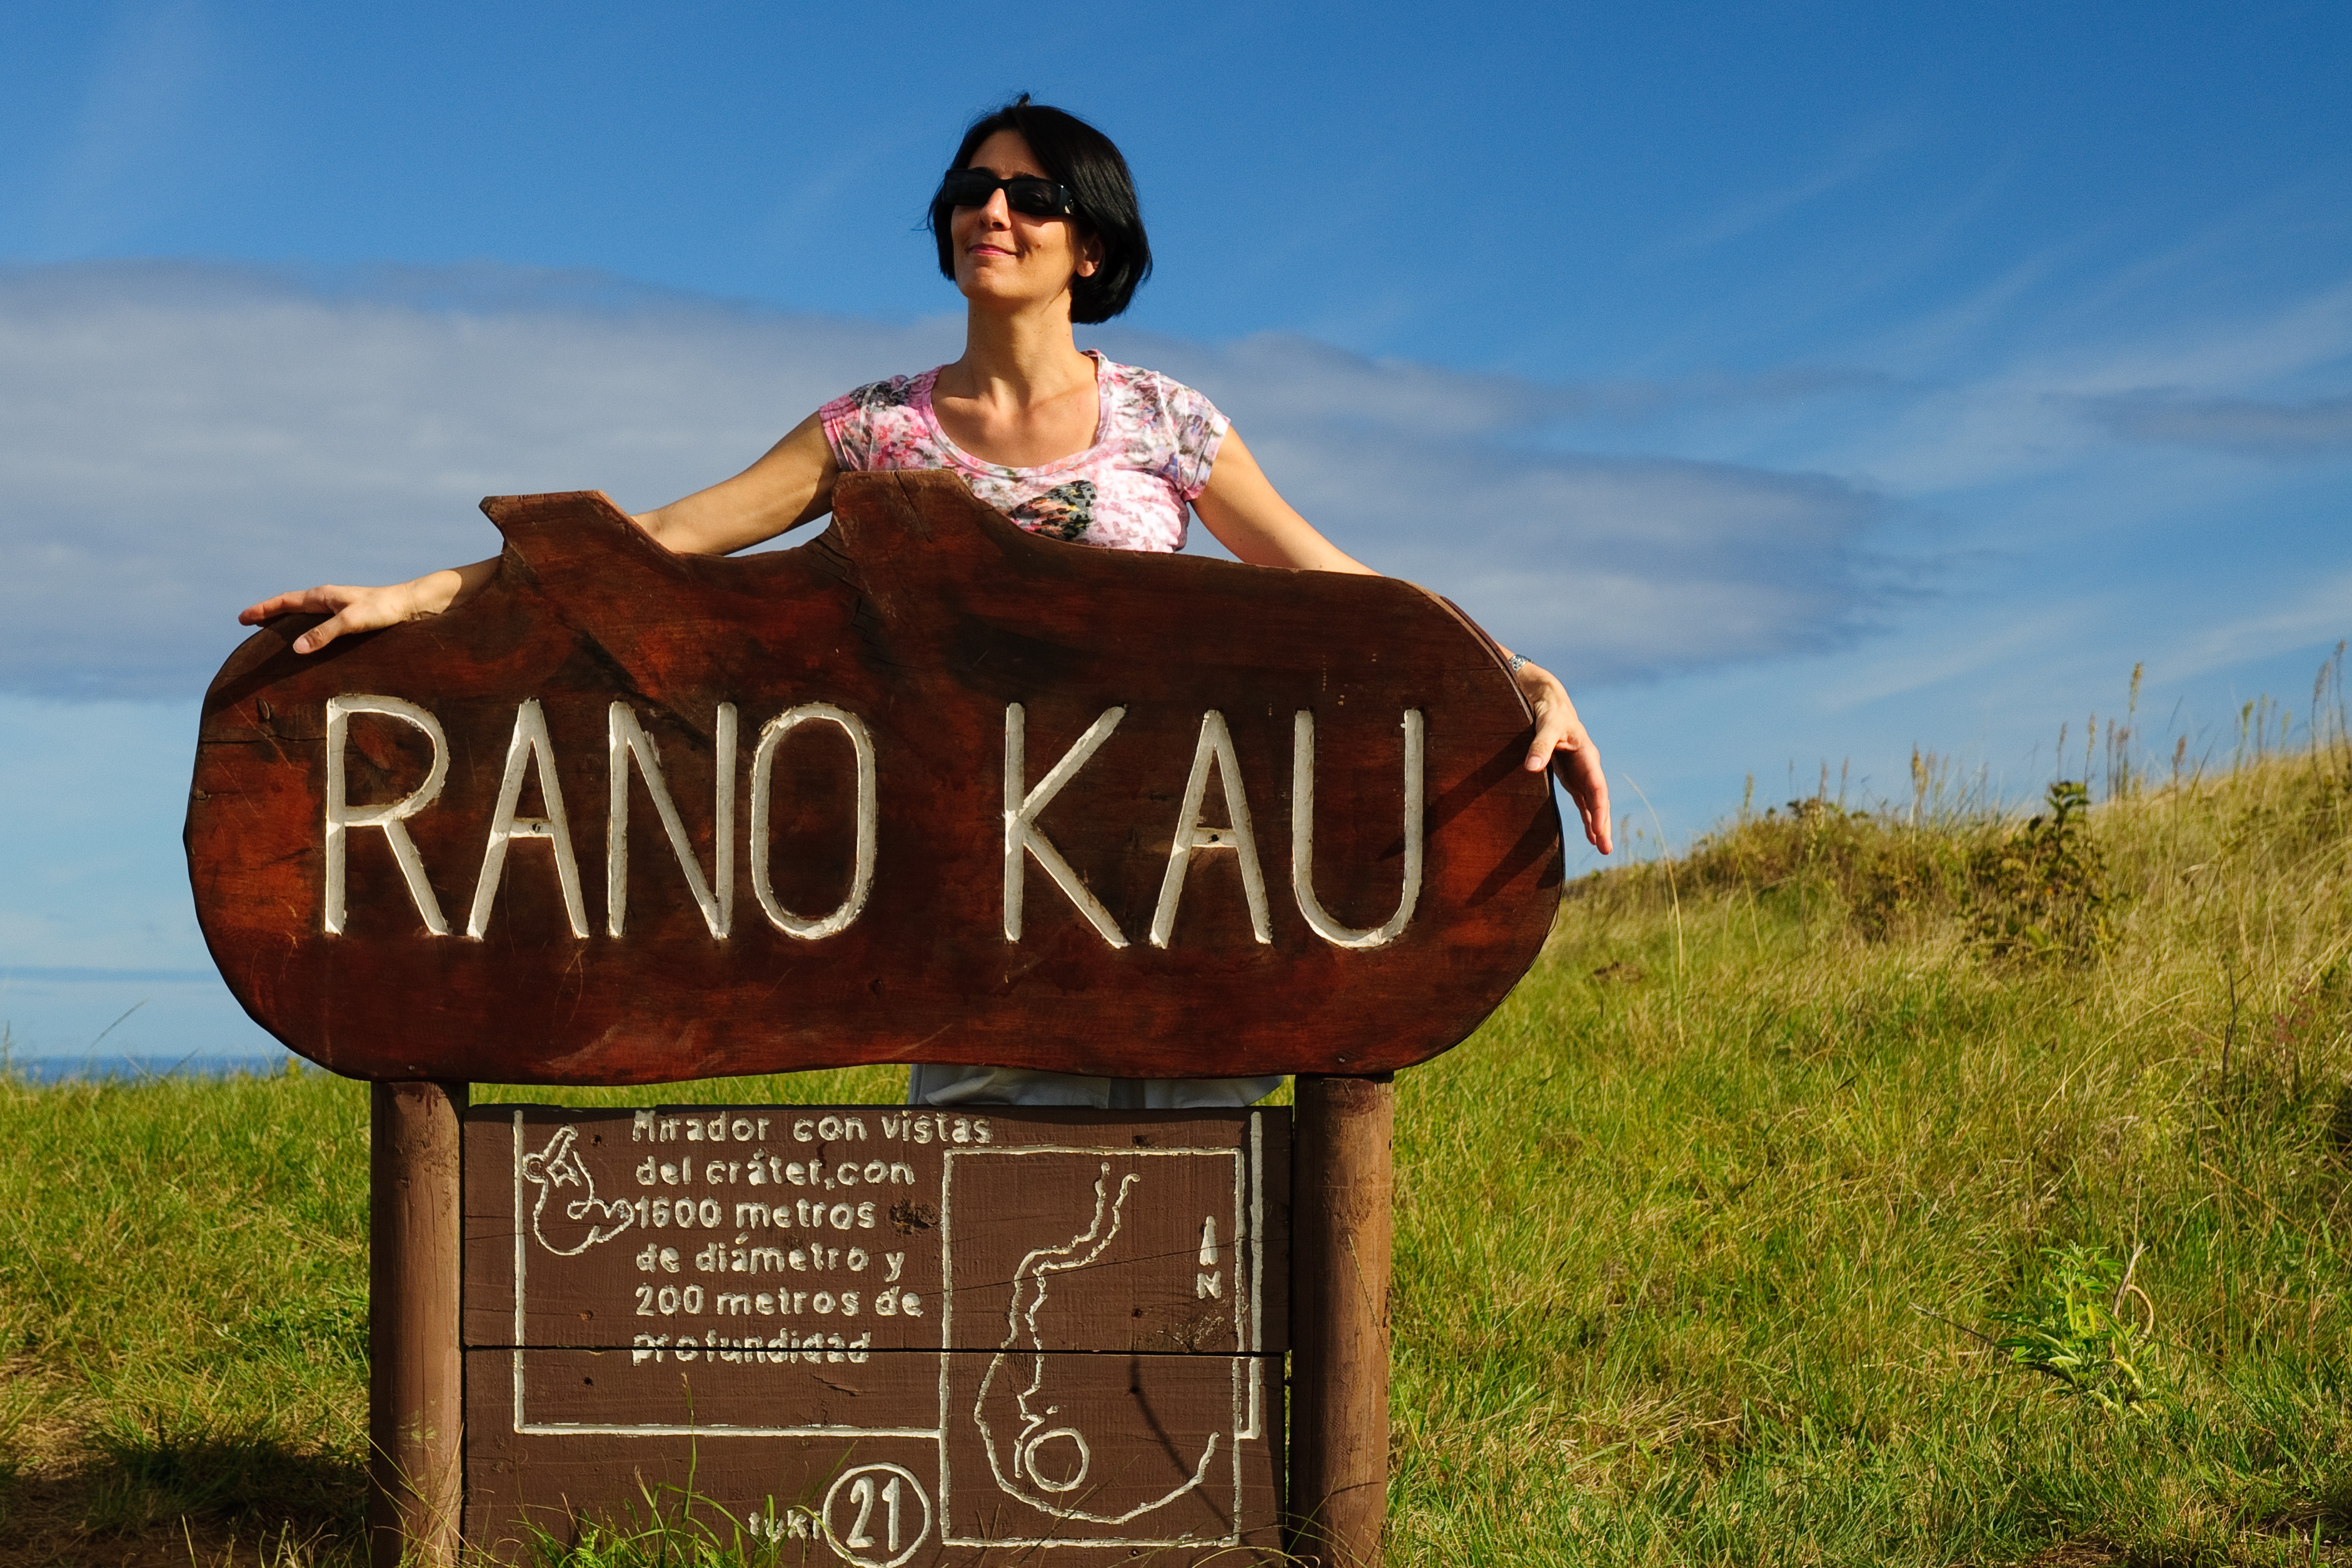
vacation, travel, nikon, chile, d300, easterisland, rapanui, isoladipasqua